Dyrkøb

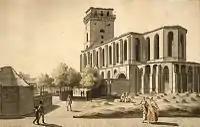
The site in c. 1807 with the destroyed Church of Our Lady1910s

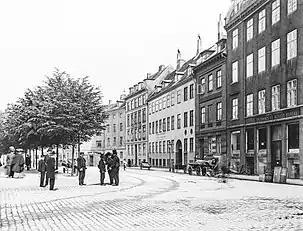
Dyrkøb photographed by Johannes Hauerslev

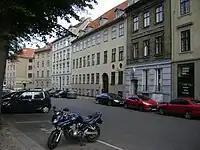
The listed properties at No. 3, 5 and 7

The street takes its name after a property owned by a wine merchant which was referred to as Dyrkøb in 1622. The reason for the name is unknown but may either be that the wine merchant had acquired the house at a high price or that he sold his wines expensively. The house was later owned by Abraham Lahn but demolished in 1699 to make way for an expansion of Church of Our Lady's graveyard. The graveyard disappeared and the street was established after Assistens Cemetery was established in Nørrebro in 1760. Church of Our Lady and the surrounding buildings were destroyed during the British bombardment of Copenhagen in 1807. The street was rebuilt in the 1810s.